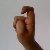
The image shows a hand gesture representing the letter 'X' in Indian Sign Language.